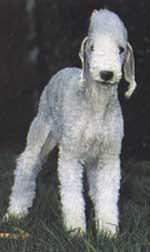
Bedlington_terrier